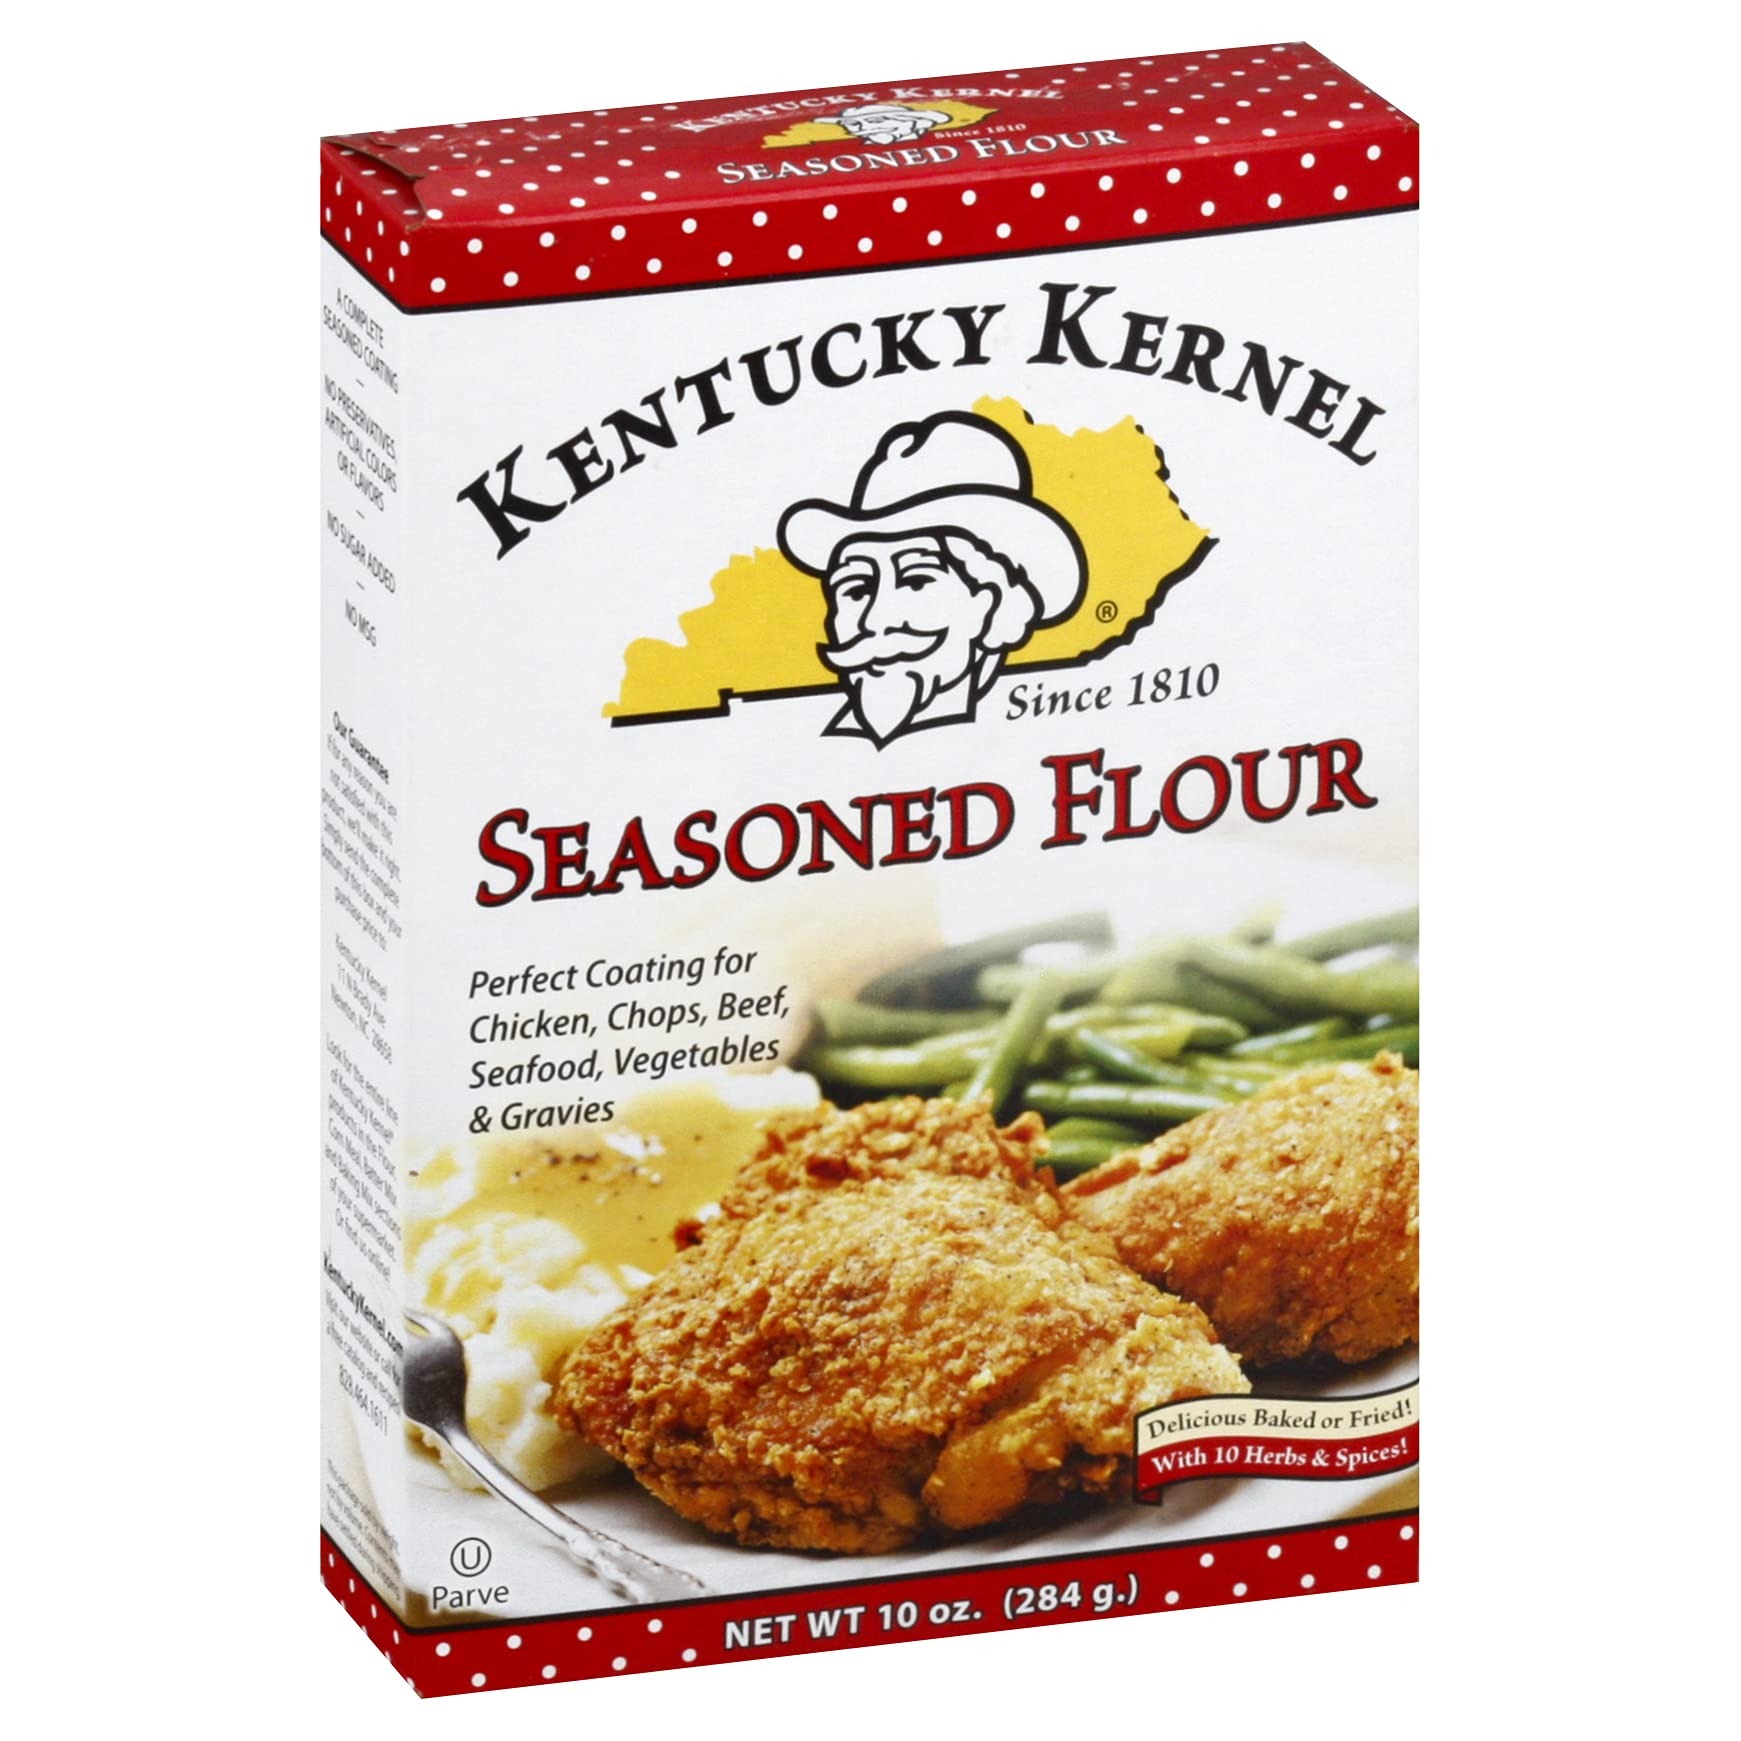
Item Name: Kentucky Kernel Seasoned Flour, 10 Ounce
Bullet Point 1: Seasoned Flour: Simply the best mix for coating fried or baked chicken, pork chops, beef, fish, seafood, vegetables and gravies too; Our Kentucky Kernel flour lets you enjoy perfectly spiced flavors
Bullet Point 2: Balanced Blend: This blend of flour and 10 savory herbs and spices gives a delightful kick to each bite; Great for vegetables, seafood, meat loaf and more; Delicious baked or fried
Bullet Point 3: Printed Recipes: Kentucky Kernel offers easy-to-try, delicious recipes printed on the box for flavorful food; We make your meal times come alive with delicious seasoned flours, coatings and baking mixes
Bullet Point 4: 100% Natural: Our products are made from soft wheat, ideal for frying or baking; Make homemade baked items to add seasoning and flavor to your favorite dishes without any artificial flavors, colors, or added sugar
Bullet Point 5: Southern Charm: Renwood Mills offers locally sourced flour, seasoned flour, cornmeal, batters, coatings, spices and baking mixes to let you make classic southern biscuits, pancakes, chicken, chops, gravy and more
Value: 1.0
Unit: Ounce

Price: 2.99